Tromotriche

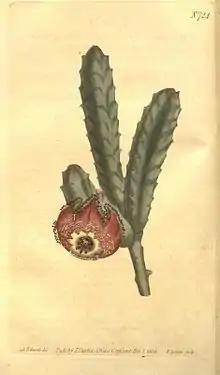
Botanical illustration of "Tromotriche revoluta"

"Tromotriche" was first described as a genus in 1812, and its Greek name refers to the quivering hairs that surround the lobes of its flowers (""tromo-"" = "trembling"; ""-trichos"" = "hair").